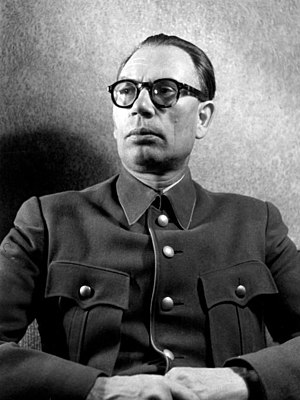
Andrej Vlasov
Andrej Vlasov
Andrej Andrejevitj Vlasov, var en sovjetisk general, som, efter at være blevet taget til fange af tyskerne under 2. verdenskrig, valgte at kæmpe på Tysklands side for at afskaffe det kommunistiske styre i Rusland.